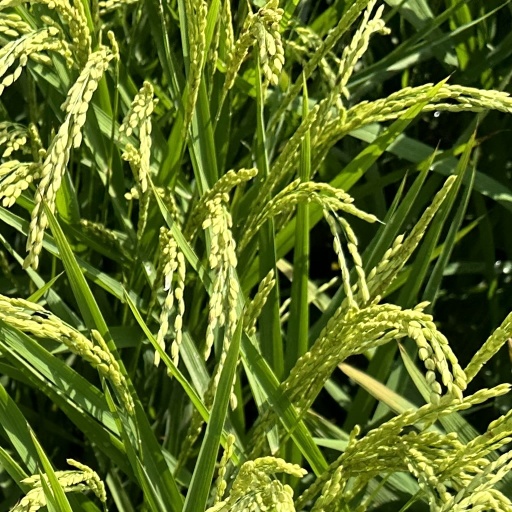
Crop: rice